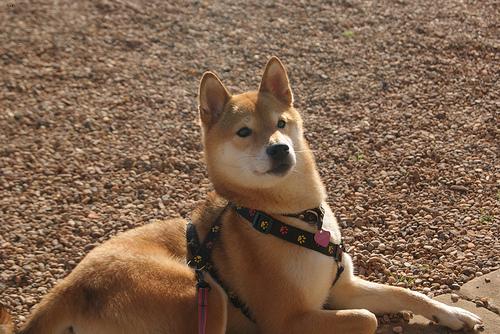
Breed: shiba inu